Inside (2012 film)

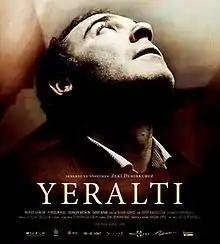
Film poster

Inside is a 2012 Turkish drama film directed by Zeki Demirkubuz. It is inspired by Fyodor Dostoevsky's 1864 novella "Notes from Underground".